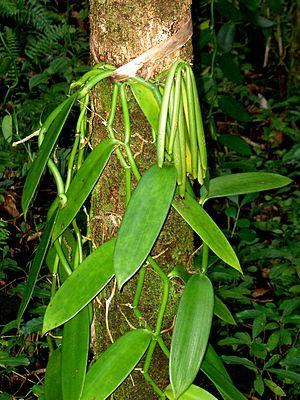
Gousses de vanillier presque mûres, Réunion.